Cristián Zavala

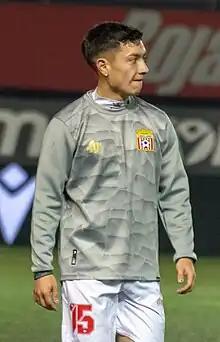
Zavala with Curicó Unido in 2023

Cristián Alexander Zavala Briones (born 3 August 1999) is a Chilean professional footballer who plays as a winger for Chilean Primera División club Coquimbo Unido on loan from Colo-Colo.